Rex Tillerson

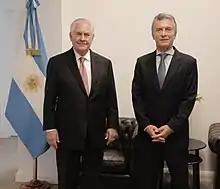
Tillerson with Argentine President Mauricio Macri in Buenos Aires, February 2018

In mid-March 2017, Tillerson made his first trip to Asia, traveling to Japan, South Korea, and China. Tillerson remarked that diplomatic efforts in the past twenty years to stop North Korea's nuclear development had "failed". Tillerson also stated the United States may need to take preemptive action, remarking, "Certainly, we do not want things to get to a military conflict... but obviously, if North Korea takes actions that threatens the South Korean forces or our own forces, then that would be met with an appropriate response. If they elevate the threat of their weapons program to a level that we believe that requires action, that option is on the table."